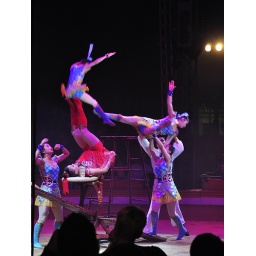
girls flying around - 2